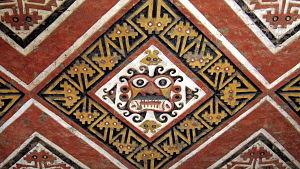
Trujillo est une ville péruvienne, chef-lieu de la région de La Libertad et la troisième ville du Pérou par le nombre d’habitants. Située dans la vallée du fleuve Moche au nord-ouest du Pérou, elle se trouve à quelques kilomètres de l’océan Pacifique. La ville est le centre de la seconde zone métropolitaine la plus peuplée au Pérou.